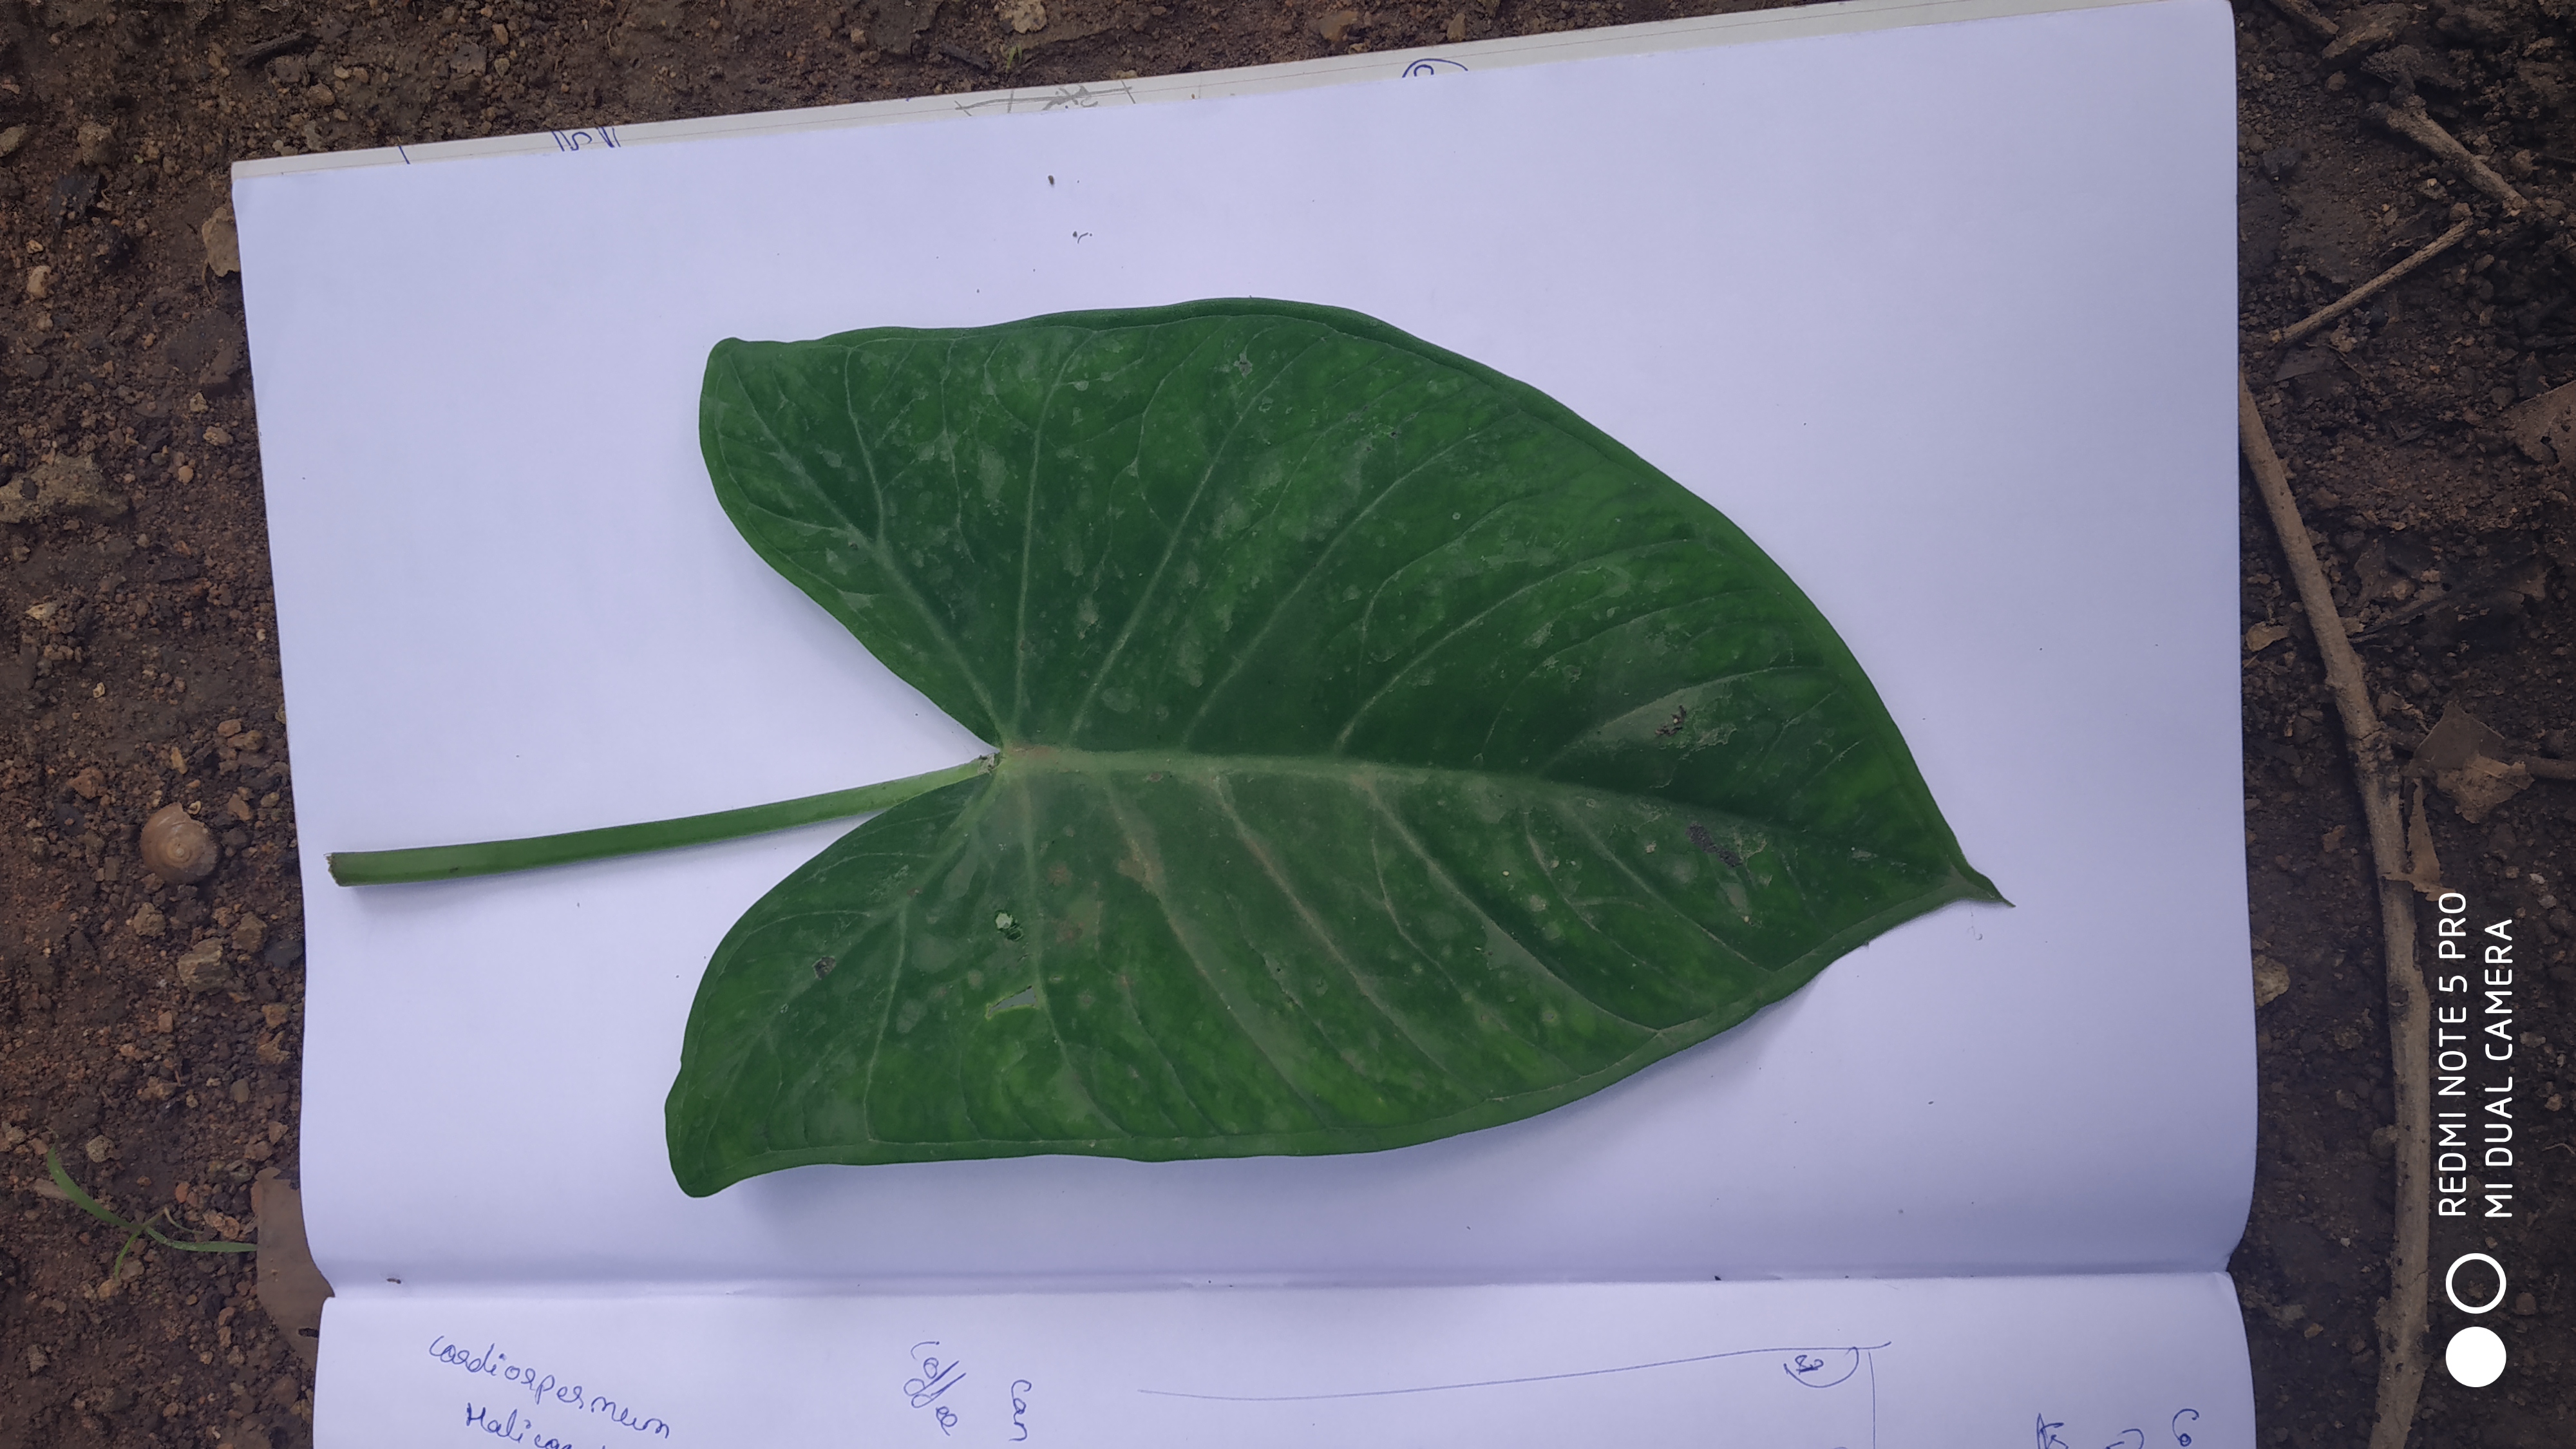
Plant: Taro